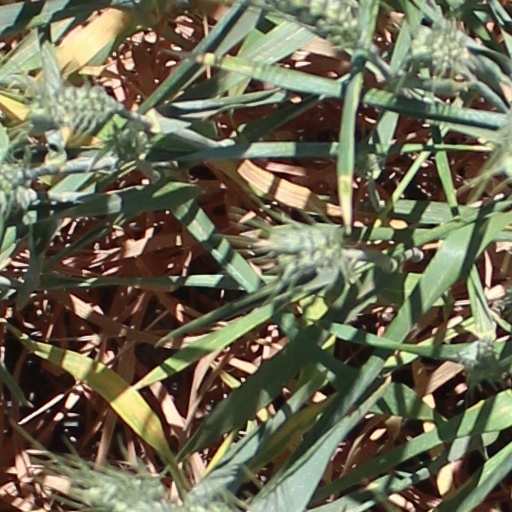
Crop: wheat